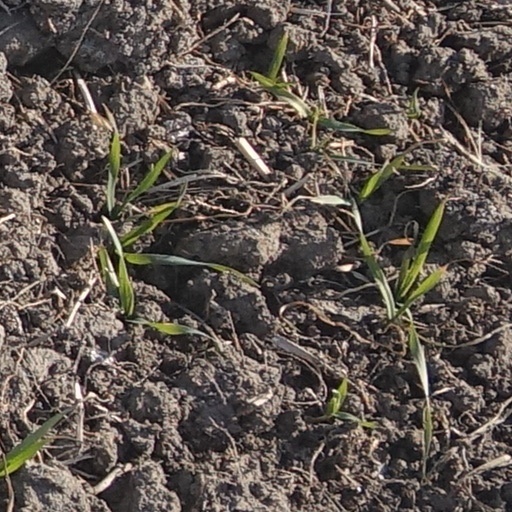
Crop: wheat